Ernst Frederik Walterstorff

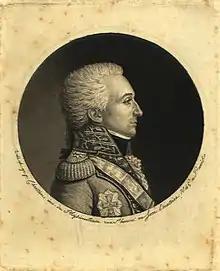

Ernst Frederik Walterstorff (1 April 175513 March 1820) served as Governor-General of the Danish West Indies from 1788 to 1794 and again from 1802 to 1803. Back in Denmark, he was appointed as a director of the General Post Office and the Royal Danish Theatre. In 1810, he was appointed as Danish envoy in Paris.